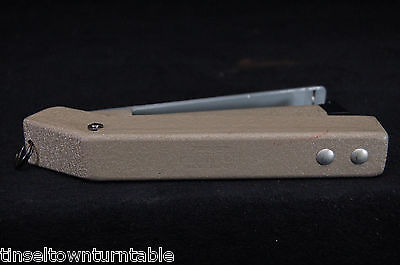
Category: stapler